Means of Evil

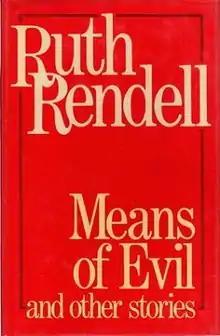
First edition

Means of Evil is a collection of short stories by British writer Ruth Rendell.